Carl Blechen

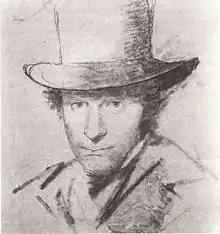
Self-portrait (1825)

Carl Eduard Ferdinand Blechen (29 July 1798 – 23 July 1840) was a German landscape painter and a professor at the Academy of Arts, Berlin. His distinctive style was characteristic of the Romantic ideals of natural beauty.